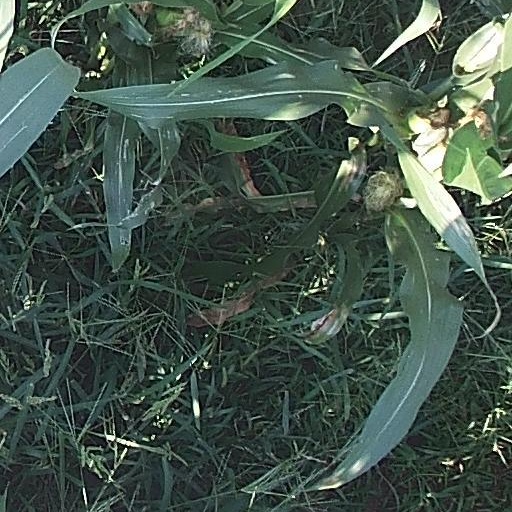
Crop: maize; corn